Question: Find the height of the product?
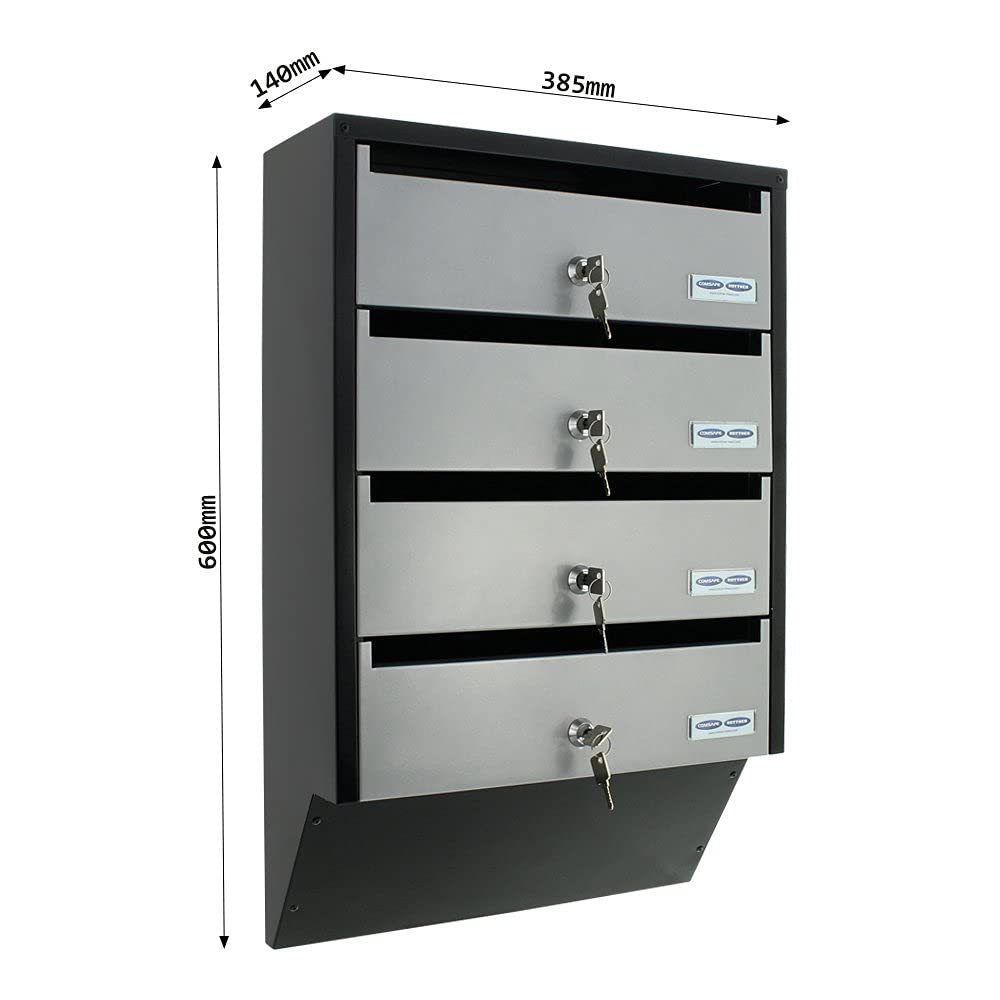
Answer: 600.0 millimetre